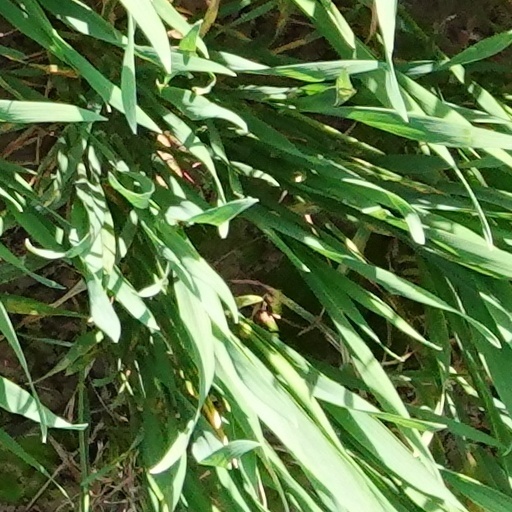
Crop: wheat